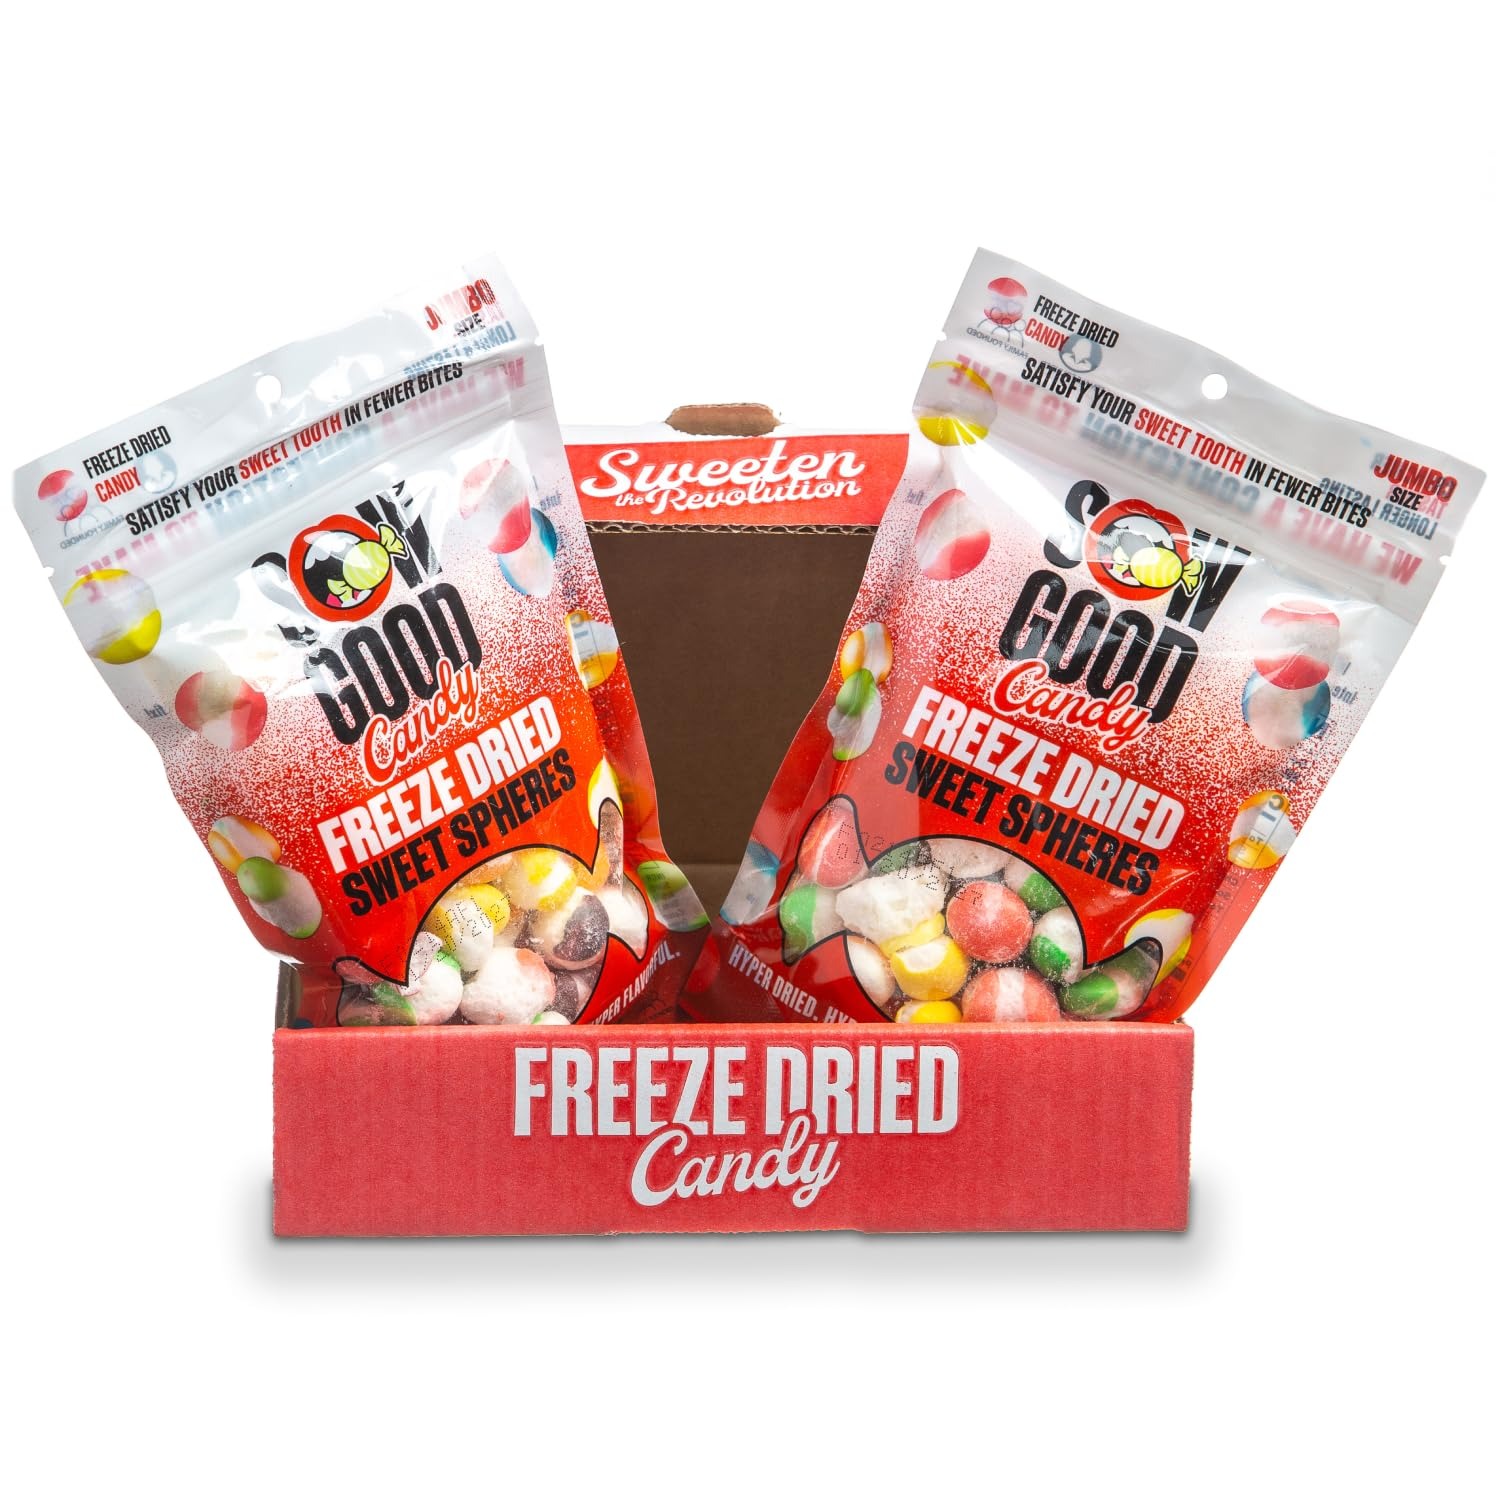
Item Name: Sow Good Freeze Dried Candy Sweet Spheres 2 Pack - A Freeze Dried Candy Variety Pack of Yummy Flavors (Strawberry, Lemon, Orange, Blue Raspberry, Apple)
Bullet Point 1: Freeze Dried Candy Packs by Sow Good - Freeze Dried Candy Variety Pack of Yummy Flavors - Spheres Crunchy 2 Pack
Bullet Point 2: Hyper Crunchy: Our sweet treats are crunchy, not chewy and stick-to-your-teethy, The inside expands, doubling or tripling in size, creating the perfectly lightweight, airy treat.
Bullet Point 3: Hyper Dried: Freeze drying removes 99% of moisture from food, keeping our sweet treats just as crunchy. just as flavorful for years!
Bullet Point 4: Hyper Flavorful: Zero water dilution = intensified flavor without being overpowering. Just sweet enough and just big enough to supply your sweet fix in a few pieces.
Bullet Point 5: Sweet Treats: Mix up your snack time pleasure with this freeze dried candy 2 pack which optimises flavor and magnifying moisture intake!
Product Description: <p><strong>WE HAVE A CONFECTION TO MAKE</strong></p><p>&nbsp;</p><p>Sometimes, we just crave the classic candies to satisfy our sweet tooth.</p><p>A little dilemma? The guilt of finishing an entire bag.</p><p>Introducing our freeze dried candies: the classics you love, with a crunchy twist.</p><p>&nbsp;</p><p>Intensified flavor + expanded size + long lasting = Fewer bites needed for your sweet fix!</p><p>&nbsp;</p><p><strong>CRUNCHIER</strong></p><p><strong>TASTIER</strong></p><p><strong>LONGER LASTING</strong></p><p>&nbsp;</p><p>INGREDIENTS: Sugar, Corn Syrup, Maltodextrin, Starch, Palm Oil, Water, Apple Juice, Citric Acid. Artificial Flavors, (Malic Acid+ Vegetable Oil), Arabic Gum, Carnauba Wax, Sucro Esters (E473). Artificial Colors, Artificial Flavors (Strawberry, Lemon, Orange, Blue Raspberry, Apple)</p>
Value: 8.0
Unit: Ounce

Price: 5.99